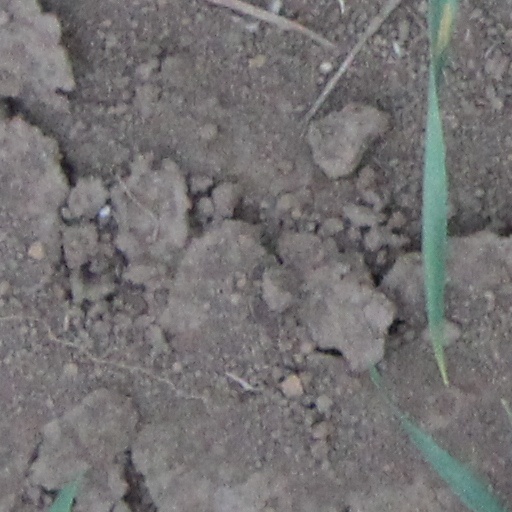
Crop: wheat